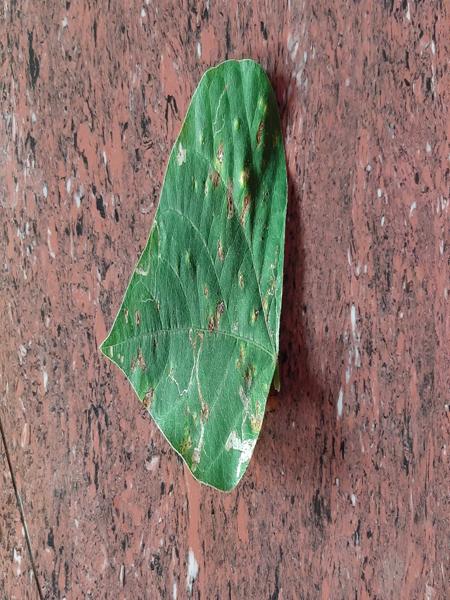
Plant: Beans